Basham Brothers

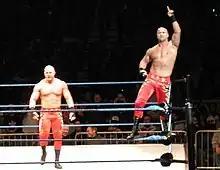
Danny Basham (left) and Doug Basham (right) in 2005.

The Basham Brothers were a professional wrestling tag team, composed of Doug Basham and Danny Basham. The team is best known for their tenures in World Wrestling Entertainment (WWE) and Total Nonstop Action Wrestling (TNA).